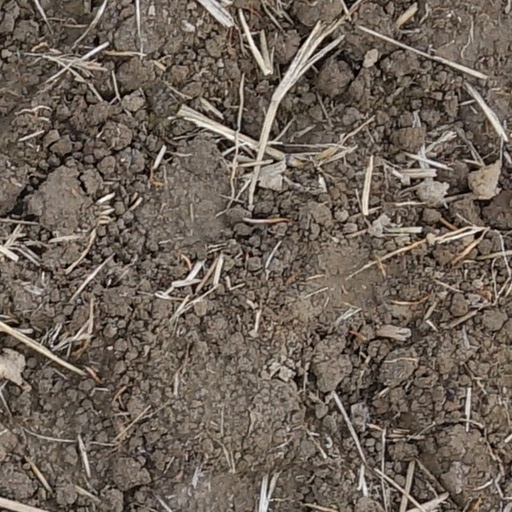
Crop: wheat